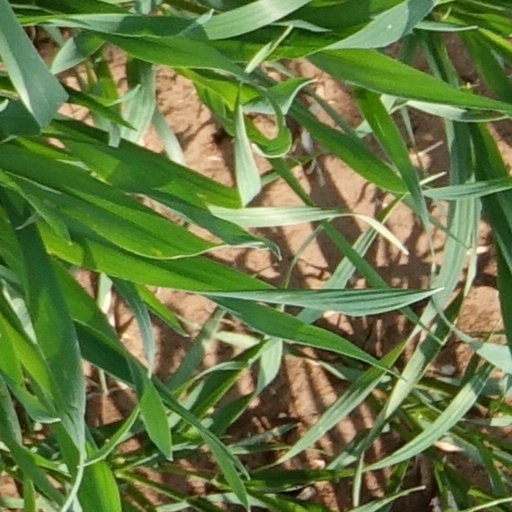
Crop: wheat